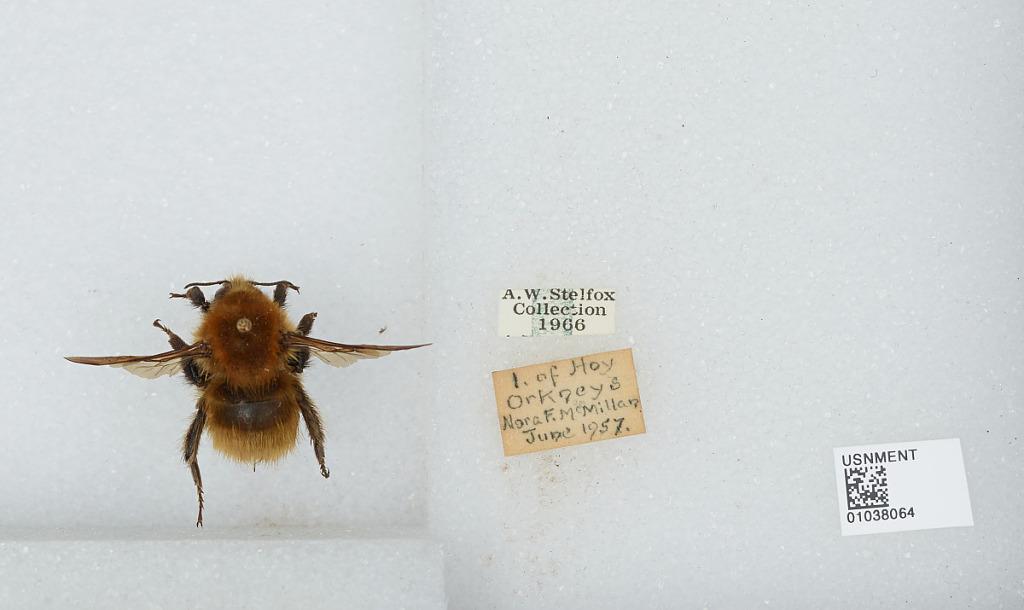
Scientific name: Bombus (Thoracobombus) pascuorum (Scopoli)
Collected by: M. McMillian
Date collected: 1957-6-
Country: United Kingdom
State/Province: Scotland
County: Orkney Islands
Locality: Hoy Island: part of the Orkney group
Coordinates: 58.8548, -3.32256